Peranakan Chinese

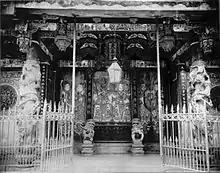
A Chinese temple in Makassar, Dutch East Indies (present-day Indonesia) c. 1900 – 1920.

Most Peranakans generally subscribed to Chinese beliefs systems such as Taoism, Confucianism and Han Buddhism, and even Roman Christianity nowadays. Just like the Chinese, the Peranakans also celebrate Chinese New Year, Lantern Festival and other Chinese festivals, while adopting the customs of the land they settled in, as well as those of their colonial rulers. There are traces of Portuguese, Dutch, British, Malay and Indonesian influences in Peranakan culture.